Roman Catholic Archdiocese of Botucatu

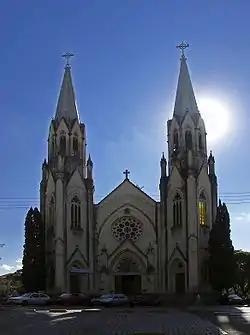
Metropolitan Cathedral-Basilica of St. Ann

The Roman Catholic Archdiocese of Botucatu is an archdiocese located in the city of Botucatu in Brazil.